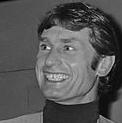
Age: 35